Munia of Álava

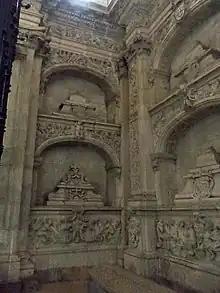
Oviedo Cathedral

Munia of Álava's husband was assassinated in 768 in Cangas de Onís and she fled with her children to the Monastery of San Xulián de Samos. Her husband was succeeded by his cousin, Aurelius of Asturias (rather than her son) who reigned three years. During the reign of Alfonso II's aunt Adosinda's husband Silo of Asturias, Alfonso was the governor of the royal palace. On Silo's death, Alfonso was elected king by Adosinda's allies, but the magnates raised his uncle Mauregatus to the throne instead. Alfonso fled to Álava where he "took refuge among his mother's relatives." He later became King of Asturias in 791.